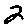
Label: 2